Thai royal funeral

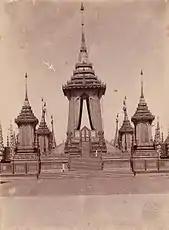
The "merumat" of Chulalongkorn (1911) and later kings were built in the style of a "butsabok".

As the royal funerary services take place, preparations are made and a temporary royal crematorium—a "merumat" or "men" (rendered as "phra merumat" and "phra men" in the royal register—see explanation under below), depending on the rank of the deceased—is erected in the royal field next to the palace. This is Sanam Luang in today's Rattanakosin period; its role as the site of royal cremations explains its former name, Thung Phra Men, which means "royal cremation field".